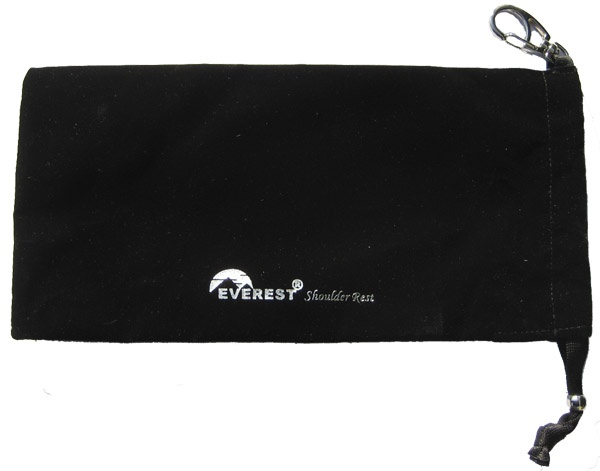
Everest Shoulder Rest Pouch
Most beautiful pouch on the market to store and protect your shoulder rests. Includes a heavy duty clip to hang outside of violin shaped cases when there is no room for a shoulder rest.
Brand: West Main Music Academy
Category: Arts & Entertainment > Hobbies & Creative Arts > Musical Instrument & Orchestra Accessories > String Instrument Accessories > Orchestral String Instrument Accessories